Phoenix (spacecraft)

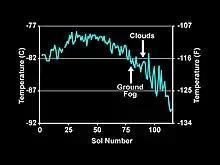
Plot of the minimum daily temperature measured by Phoenix

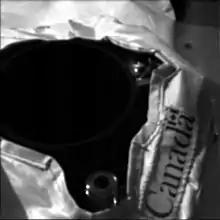
First operation of lidar on Mars; telescope (black tube) and laser window (smaller opening in foreground) can be seen.

The surface wind velocity, pressure, and temperature were also monitored over the mission (from the tell-tale, pressure, and temperature sensors) and show the evolution of the atmosphere with time. To measure dust and ice contribution to the atmosphere, a lidar was employed. The lidar collected information about the time-dependent structure of the planetary boundary layer by investigating the vertical distribution of dust, ice, fog, and clouds in the local atmosphere.